Vellore

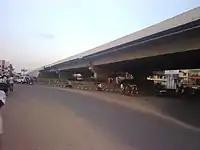
NH 48 Green Circle Junction (Central Bus Terminus) flyover in Vellore City

Vellore Fort is the most prominent landmark in the city. During British rule, Tipu Sultan's family and the last king of Sri Lanka, Vikrama Rajasinha, were held as royal prisoners in the fort. The fort houses a church, a mosque and a Hindu temple, the latter known for its carvings. The first rebellion against British rule erupted at this fort in 1806, and it witnessed the massacre of the Vijayanagara royal family of Emperor Sriranga Raya. The fortifications consist of a main rampart, broken at irregular intervals by round towers and rectangular projections. The main walls are built of massive granite stones, surrounded by a broad moat fed with water by subterranean pipes from the Suryagunta reservoir.